Weingarten, Württemberg

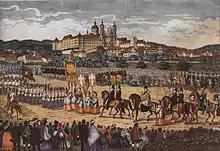
"Blutritt", about 1865

On the Friday following Ascension, Catholics from Weingarten and from most parts of Upper Swabia take part in the annual Blutritt, a large equestrian procession. The procession of about 3,000 riders and dozens of local music bands leads through the town centre and some surrounding villages to bless houses, farms and fields with a relic of the holy blood of Jesus Christ. During the rest of the year, the relic is on display in the Weingarten Abbey church.